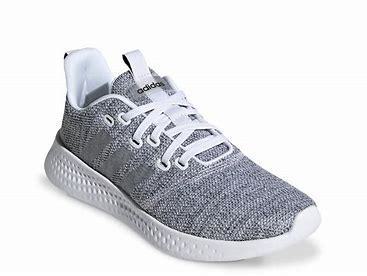
Brand: Adidas
Model: Puremotion